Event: Nepal Earthquake
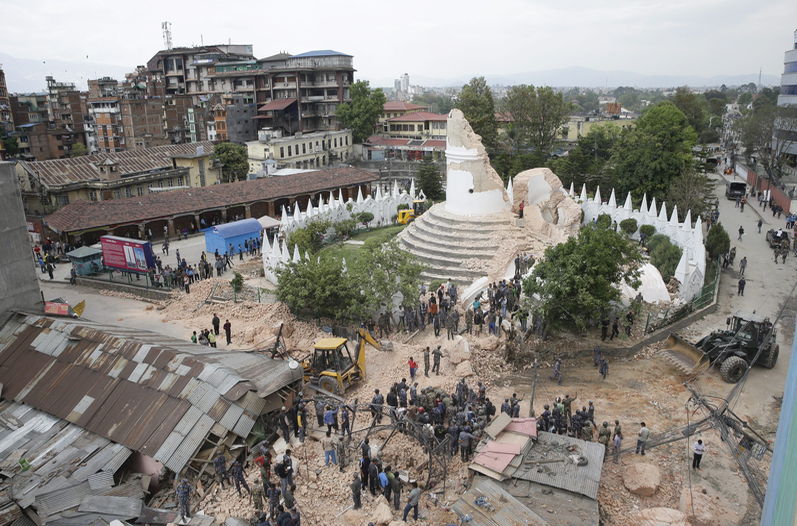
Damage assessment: damage